Local post

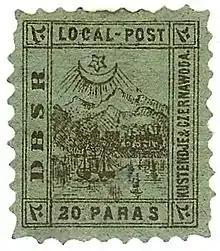
An 1865 local stamp of the "Danube and Black Sea Railway Kustendje Harbour Company Limited"

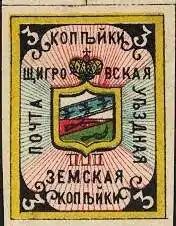
An 1882 Zemstvo stamp

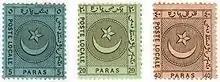
Local stamps of the 1865 "Liannos et Cie" post in Constantinople

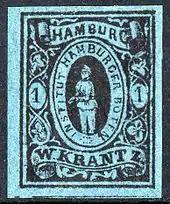
Private local postage stamp of Hamburg, issued 1863

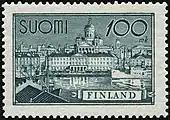
Local postage stamp of Helsinki, issued 1955

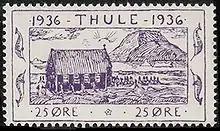
A local post stamp of Thule, Greenland

A local post is a mail service that operates only within a limited geographical area, typically a city or a single transportation route. Historically, some local posts have been operated by governments, while others, known as private local posts have been for-profit companies. Today, many stamp collectors operate hobbyists' local posts, issuing their own postal stamps known as "locals" or "cinderellas" for other collectors but rarely carrying any mail.